West Virginia Mountaineers football

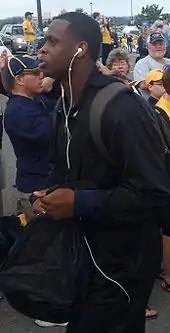
Geno Smith, WVU Quarterback (2009–2012) and the program's all-time leading passer.

The 2009 season culminated in another nine-win campaign and second-place finish in the Big East for the Mountaineers. WVU ended its two-year losing streak in the Backyard Brawl with an upset victory over No. 8 Pitt. West Virginia's season concluded with a loss in the Gator Bowl to Florida State in Bobby Bowden's final game as a head coach. The 2010 season brought the program its third consecutive nine-win season. Nonetheless, the season was ultimately a disappointment for the Mountaineers. Despite assembling arguably the strongest defense in program history (surrendering only 176 total points, an average of 13.5 per game) and having a talented offense, West Virginia struggled with consistency all season. The Mountaineers lost to No. 15 LSU, Syracuse and UConn by a combined 14 points, while the Mountaineer defense did not surrender more than 23 points scored against in a single game throughout the season. WVU's loss to Connecticut in Week 9 came back to haunt the Mountaineers as they lost out on a BCS Bowl bid by virtue of a tiebreaker to the Huskies.